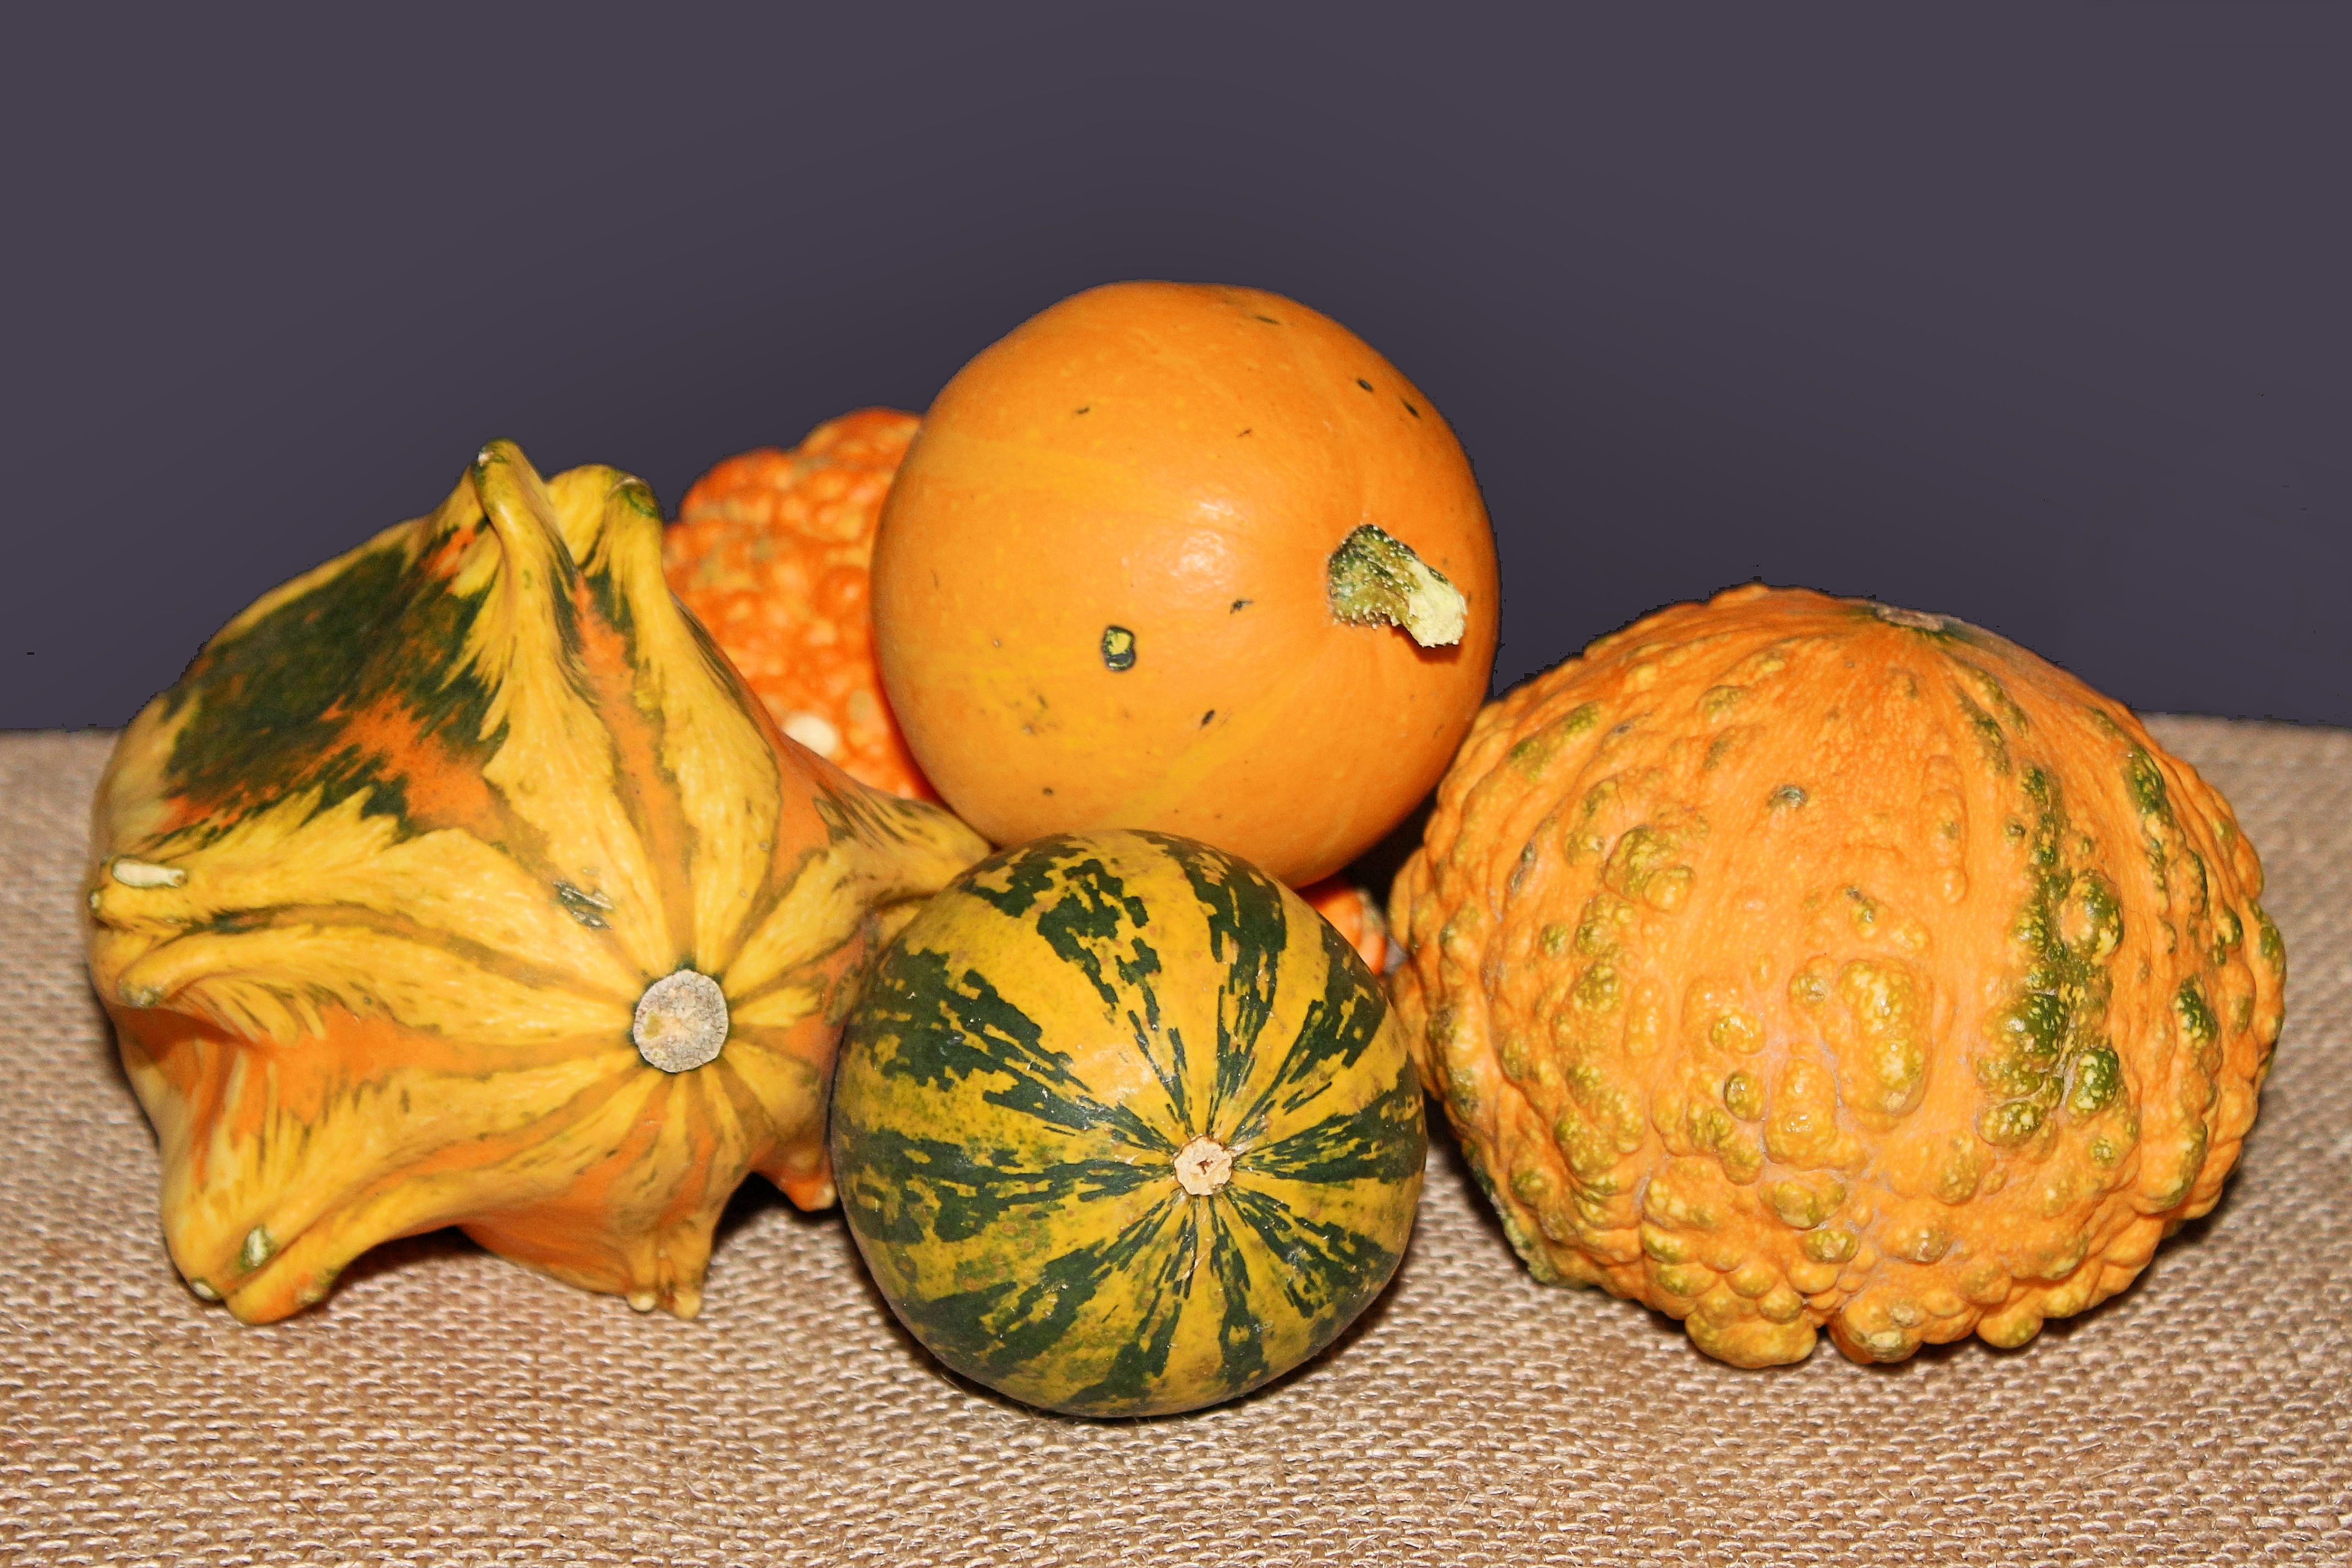
plant, fruit, decoration, food, produce, vegetable, autumn, pumpkin, colorful, gourd, calabaza, carving, pumpkins, melon, cucurbita, decorative squashes, autumn vegetables, flowering plant, winter squash, land plant, cucumber gourd and melon family